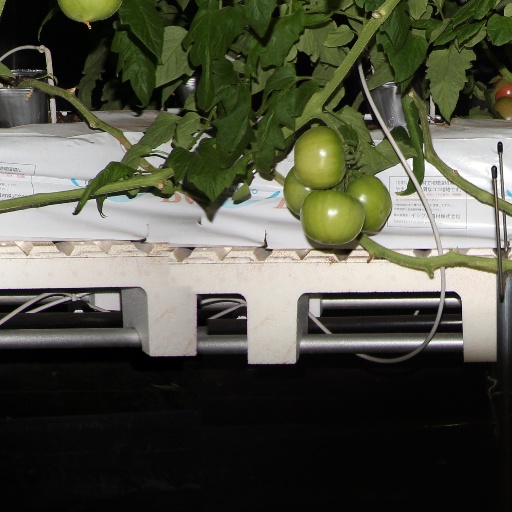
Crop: tomato